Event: Nepal Earthquake
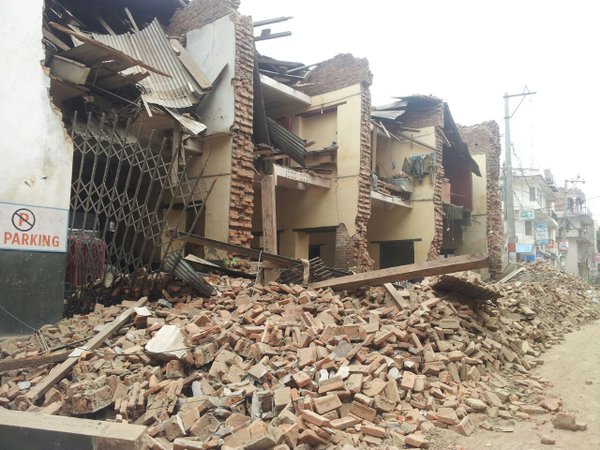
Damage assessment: damage